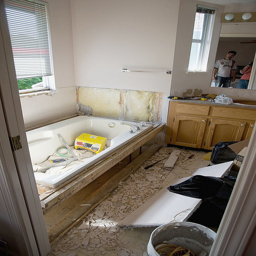
an unfinished bathroom with a bath tub and a mirror
People look at a bathroom requiring repairs in order to be functional.
a bathroom remodel of a bathtub and sink
A bathroom that is being demolished and renovated with two people looking in and their reflection in the far mirror.
Bathroom area in the process of being demolished